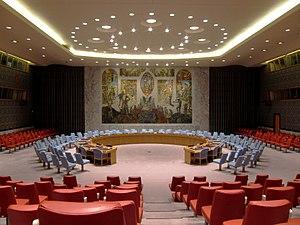
La Salle de réunion du Conseil de sécurité des Nations unies au siège des Nations unies à New York.
Le Conseil de sécurité des Nations unies est l'organe exécutif de l'Organisation des Nations unies. Il est défini comme ayant « la responsabilité principale du maintien de la paix et de la sécurité internationale » selon la Charte des Nations unies et dispose pour cela de pouvoirs spécifiques tels que le maintien de la paix, l'établissement de sanctions internationales et l'intervention militaire. Certaines décisions, appelées résolutions, du Conseil de sécurité ont force exécutoire et « les Membres de l'Organisation conviennent d'accepter et d'appliquer les décisions du Conseil de sécurité ». Il se réunit au siège des Nations unies à New York après avoir siégé dans différentes capitales, telles que Paris ou Addis-Abeba. Ses membres doivent y être présents en permanence, du fait que le Conseil peut être réuni à tout moment, notamment en cas de crise exceptionnelle, ce que ne permettait pas la Charte de la Société des Nations.